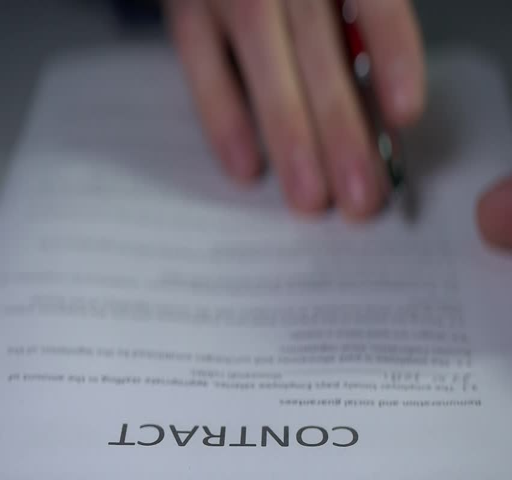
people put a signature on the document